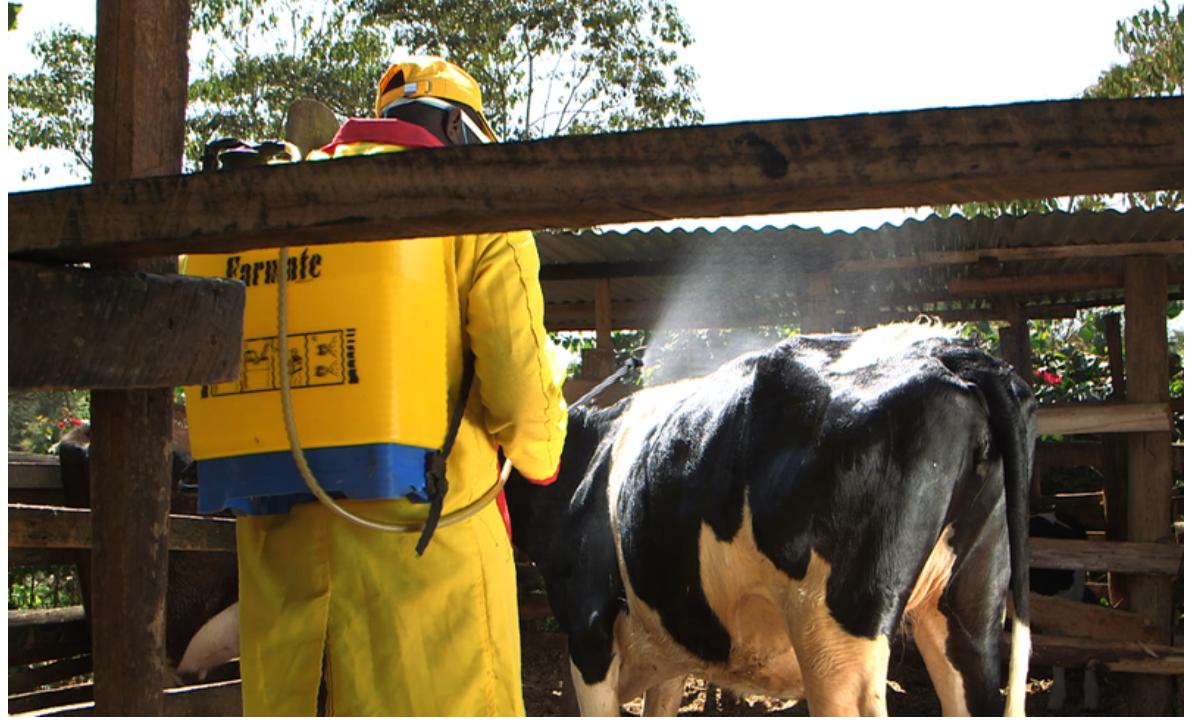
Hapa ni kwenye zizi la ng'ombe, inaonekana kuna ng'ombe pale  na kuna mkulima  pale ananyunyiza dawa kwenye ng'ombe ambayo inasaidia kuua madudu.